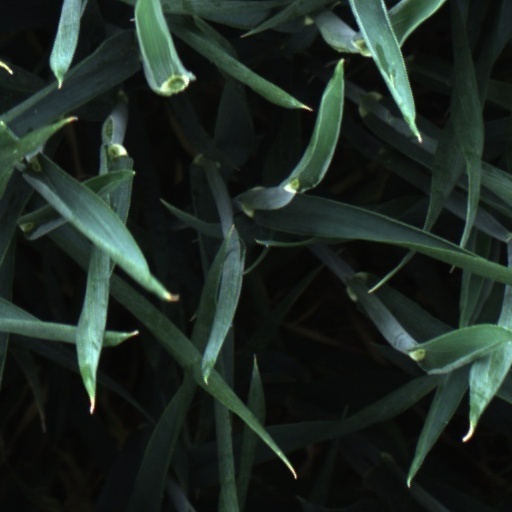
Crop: wheat